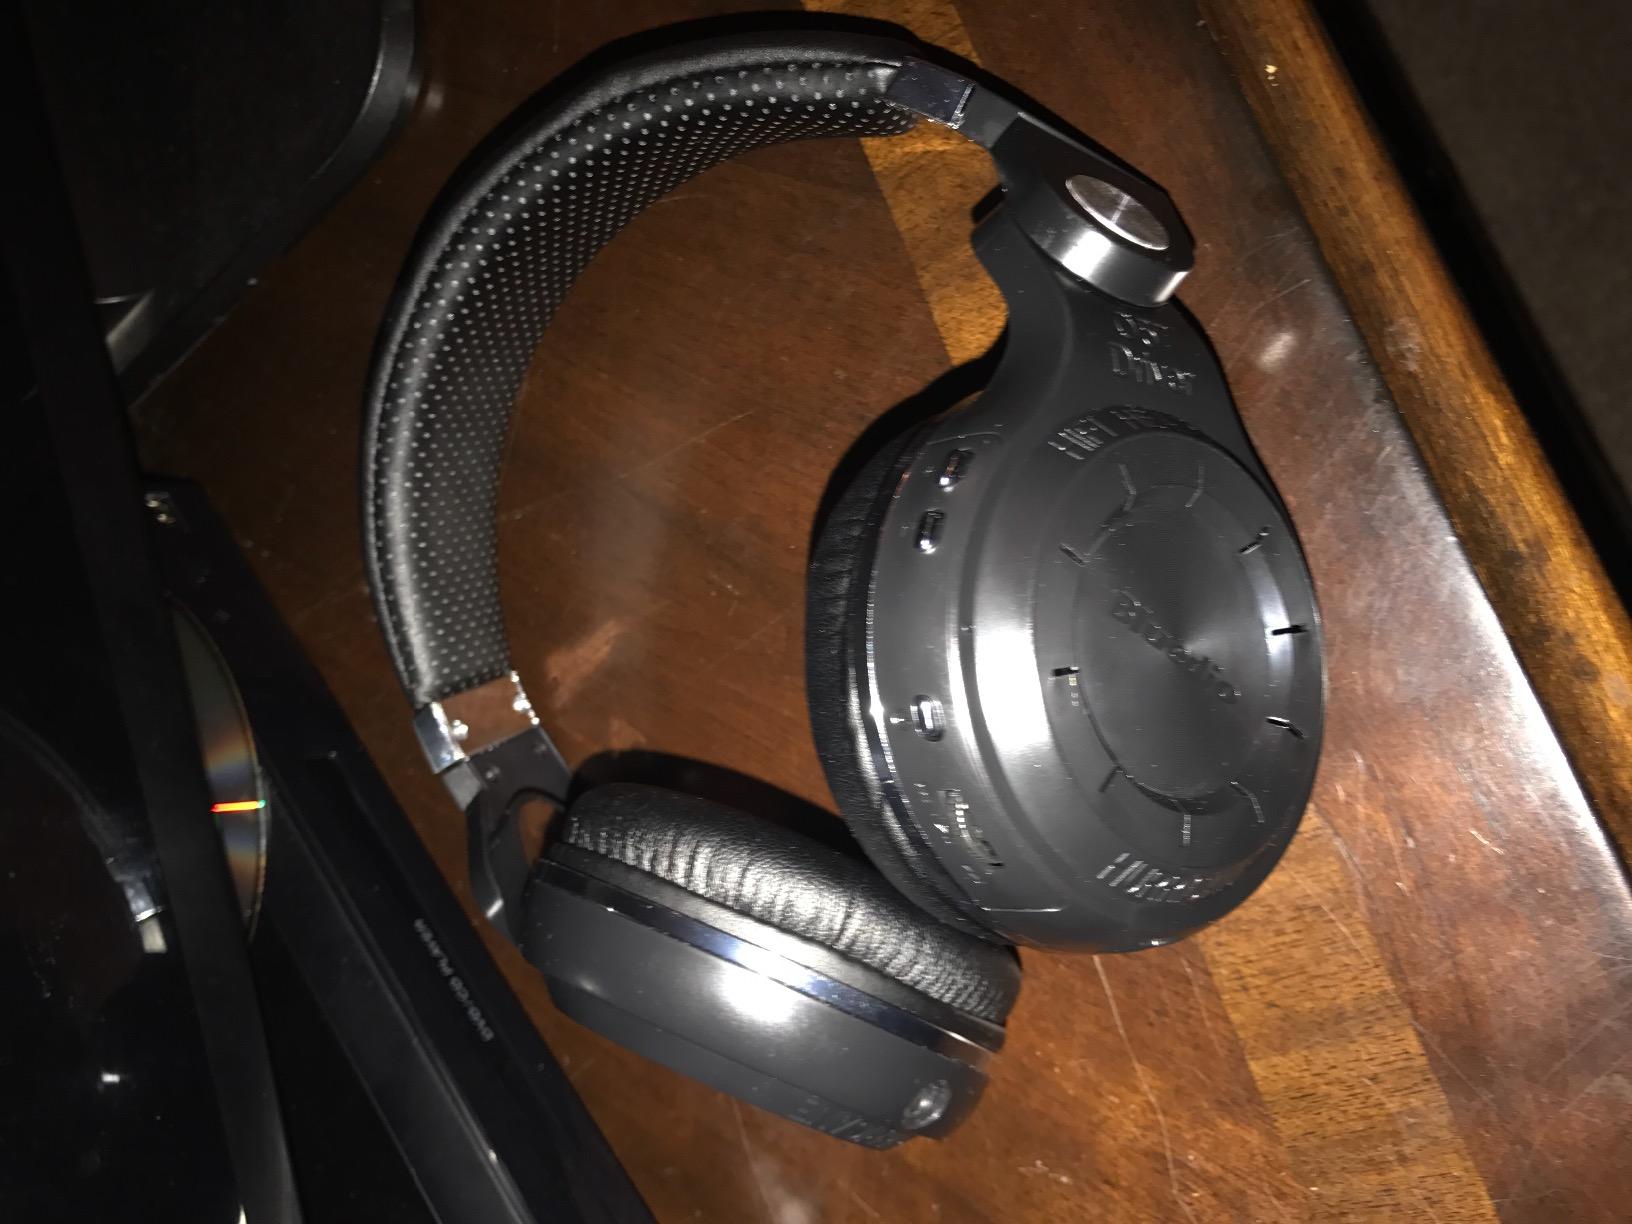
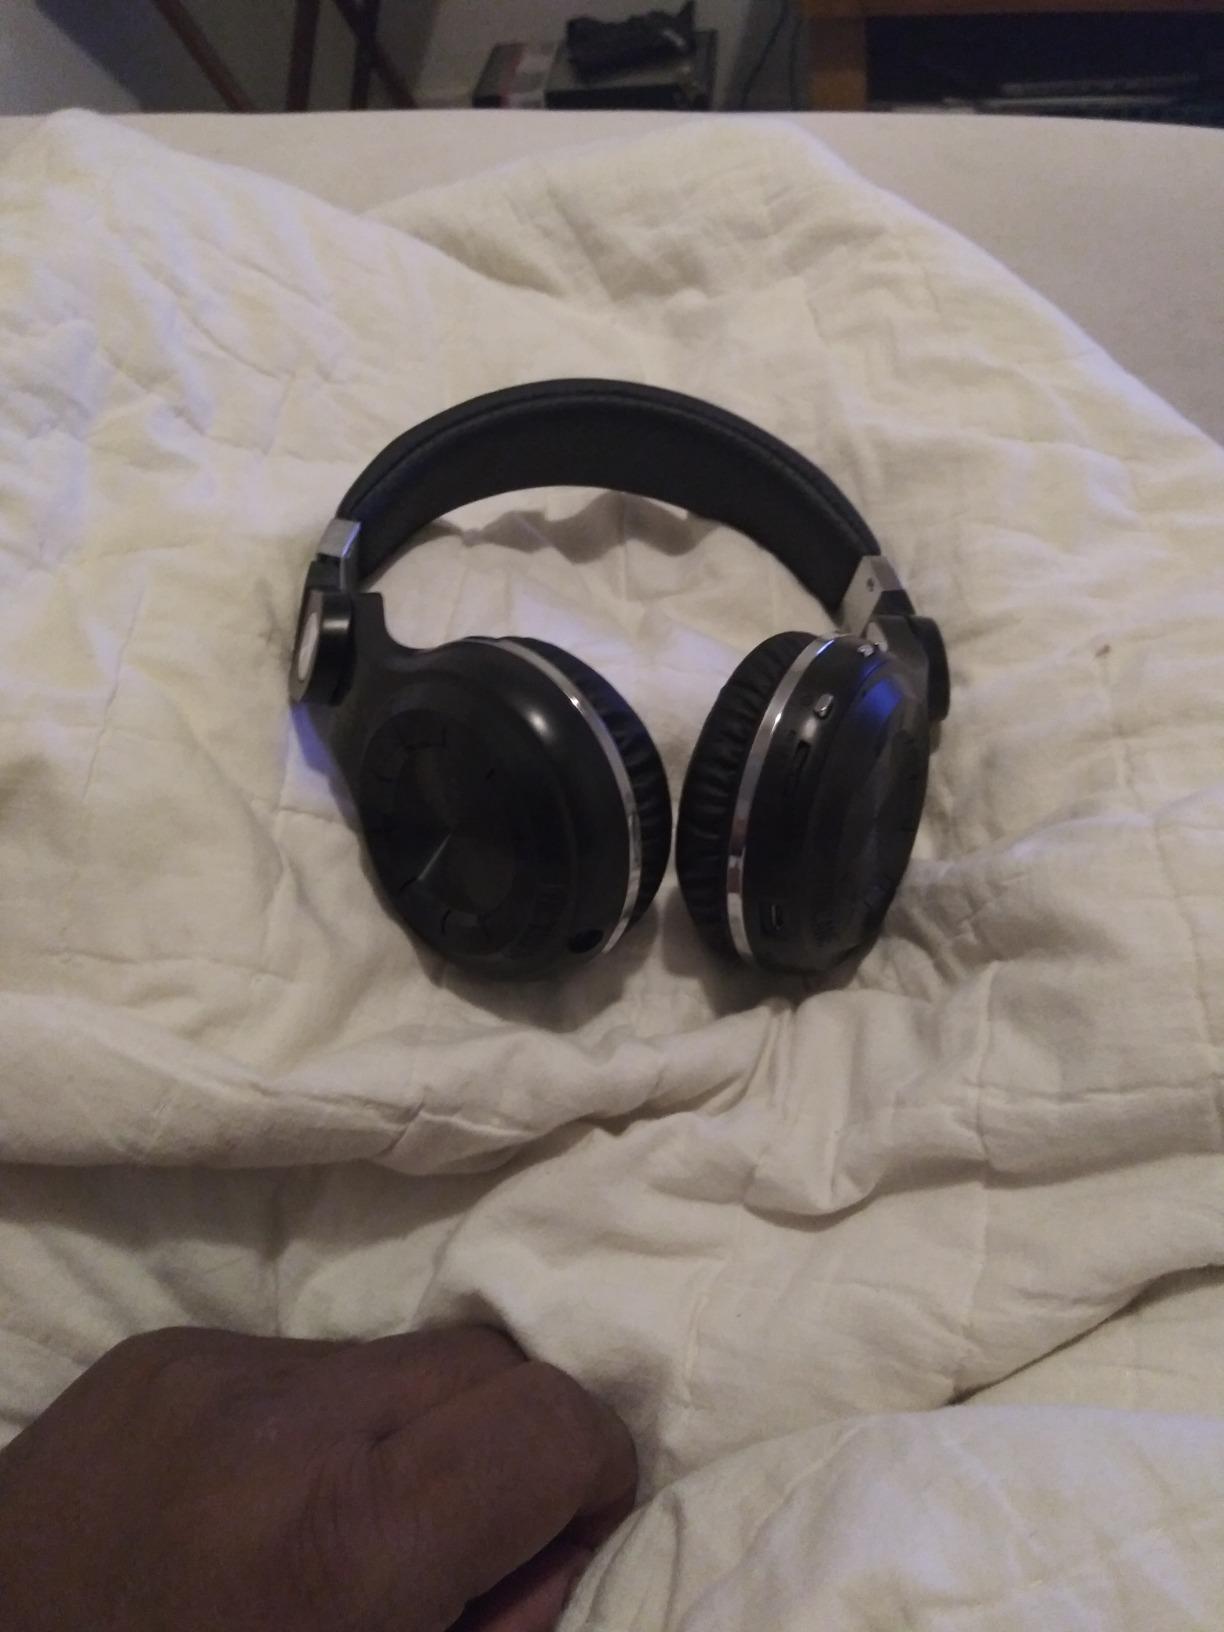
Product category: headphones
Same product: yes